Sherlock Holmes in Washington

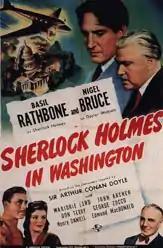
1943 US theatrical poster

Sherlock Holmes in Washington (1943) is the fifth film in the Basil Rathbone/Nigel Bruce series of Sherlock Holmes movies. The plot is an original story not based on any of Sir Arthur Conan Doyle's Holmes tales.